Shenyang

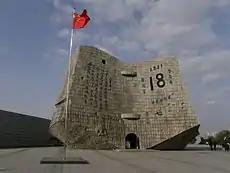
9.18 Historical Museum

In Shenyang, there are more than 160 bus routes. Shenyang used to have about 20 trolley bus routes, one of the biggest trolley bus networks in China. The entire network was demolished in 1999 after a serious electrocution accident that killed 5 passengers on August 12, 1998, and was replaced by gas and diesel-powered buses.